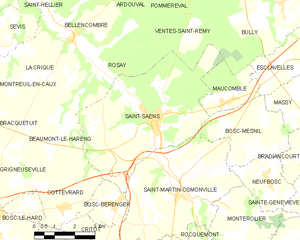
Carte des communes françaises Saint-Saëns